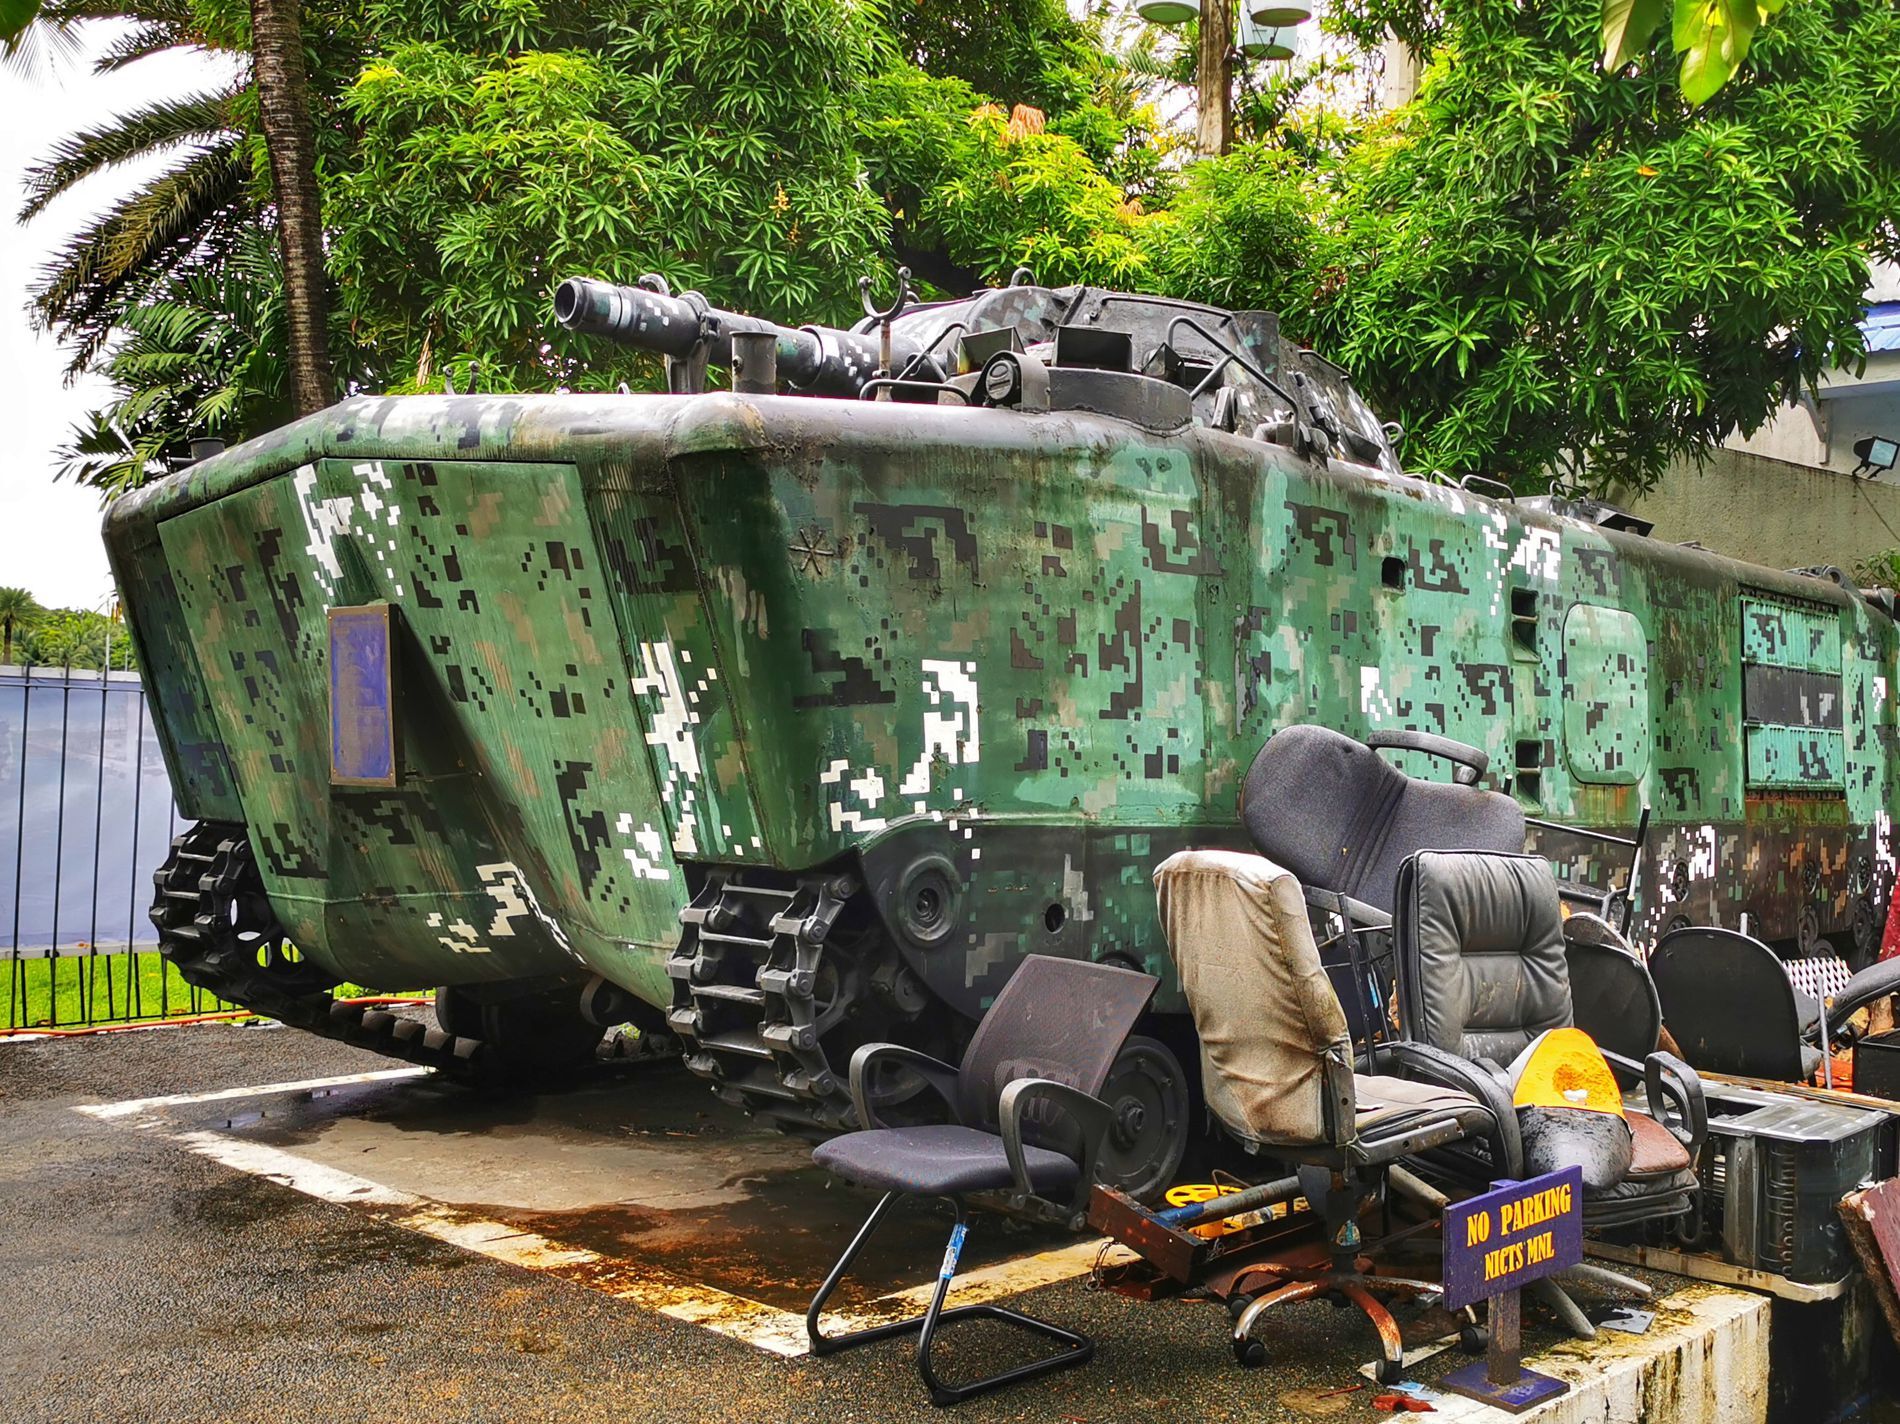
military amphibious vehicle
The image features a large, military amphibious vehicle with a digital camouflage pattern parked on the street.
It is surrounded by discarded office chairs, broken furniture, and debris.
 In the background, green trees.
The image features a military amphibious vehicle parked.
 A collection of office chairs sits in front.
The photo is taken at eye level.
The lighting appears to be daylight.
The color palette is dominated by greens and grays.
Labels: Amphibious Vehicle, Transportation, Vehicle, Chair, Furniture, Military, Machine, Wheel, Armored, Tank, Weapon, Bulldozer, Truck, Half Track, Boat, chairs, trees, fence, debris, sky, street
Camera: HUAWEI VOG-L29
Aperture: F1.6
Exposure: 1/294 sec
ISO: 50
Focal length: 5.56